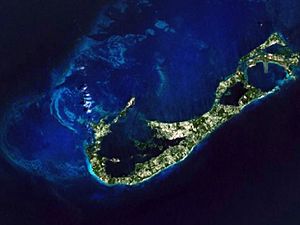
Bermuda
Bermuda er en øgruppe i Atlanterhavet, som er en del af Britisk oversøisk territorium i Nordatlanten øst for USA. Hovedstaden er Hamilton. Øerne er en del af et stort koralrev. Øerne blev opdaget i år 1505 af en spansk kaptajn Juan de Bermúdez, som øerne er navngivet efter. Øerne var ubeboet ved opdagelsen og blev annekteret af ham til det spanske imperium, uden at han nogensinde satte sin fod på øen, på grund af de omkringliggende koralrev. I 1609 blev øen annekteret af Virginia Company på vegne af den britiske trone. I år 1707 blev øerne officielt indlemmet i Storbritannien, ved sammenlægningen af de engelske og skotske kongedømmer. Bermuda indgår som det ene hjørne i bermudatrekanten og har en international børs, Bermuda Stock Exchange.